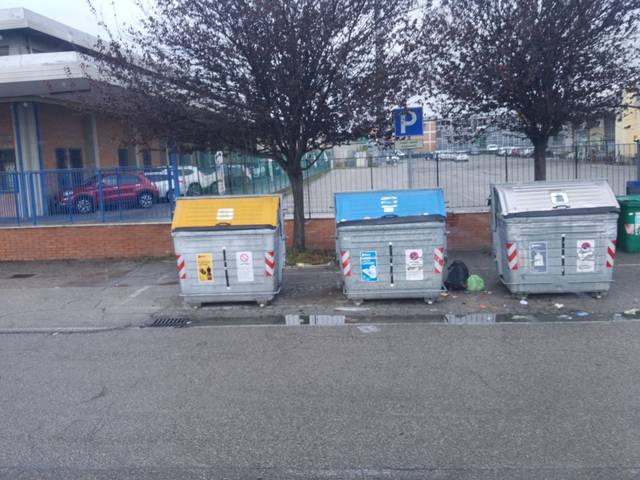
Region: Italy
Coordinates: 44.152, 12.247